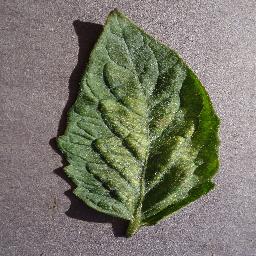
Label: Tomato___Spider_mites Two-spotted_spider_mite